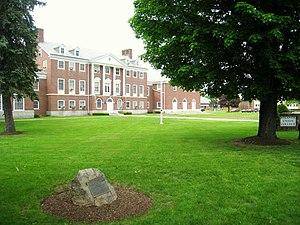
L’organisation de l’Église adventiste du septième jour se caractérise par une structure ecclésiale mondiale et unifiée sur la doctrine, les règlements, le fonctionnement et la mission, mais décentralisée dans l’utilisation des compétences, de la prise de décision et des stratégies d’évangélisation. Elle vise l’unité dans la diversité dans ses modes d'opération. Elle est basée sur une représentation démocratique qui ressemble au système presbytérien d’organisation ecclésiale.